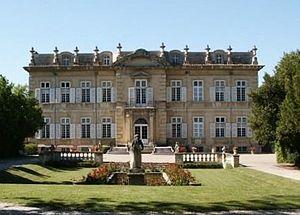
La liste des châteaux et bastides des Bouches-du-Rhône recense de manière non exhaustive les mottes castrales ou château de terre, les châteaux, château fort ou château de plaisance, les châteaux viticoles, les maisons fortes, les bastides bourgeoises situés dans le département français des Bouches-du-Rhône. Il est fait état des inscriptions et classements au titre des monuments historiques.